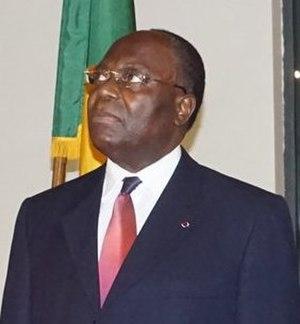
Cette page dresse la liste des Premiers ministres de la république du Congo depuis 1957.